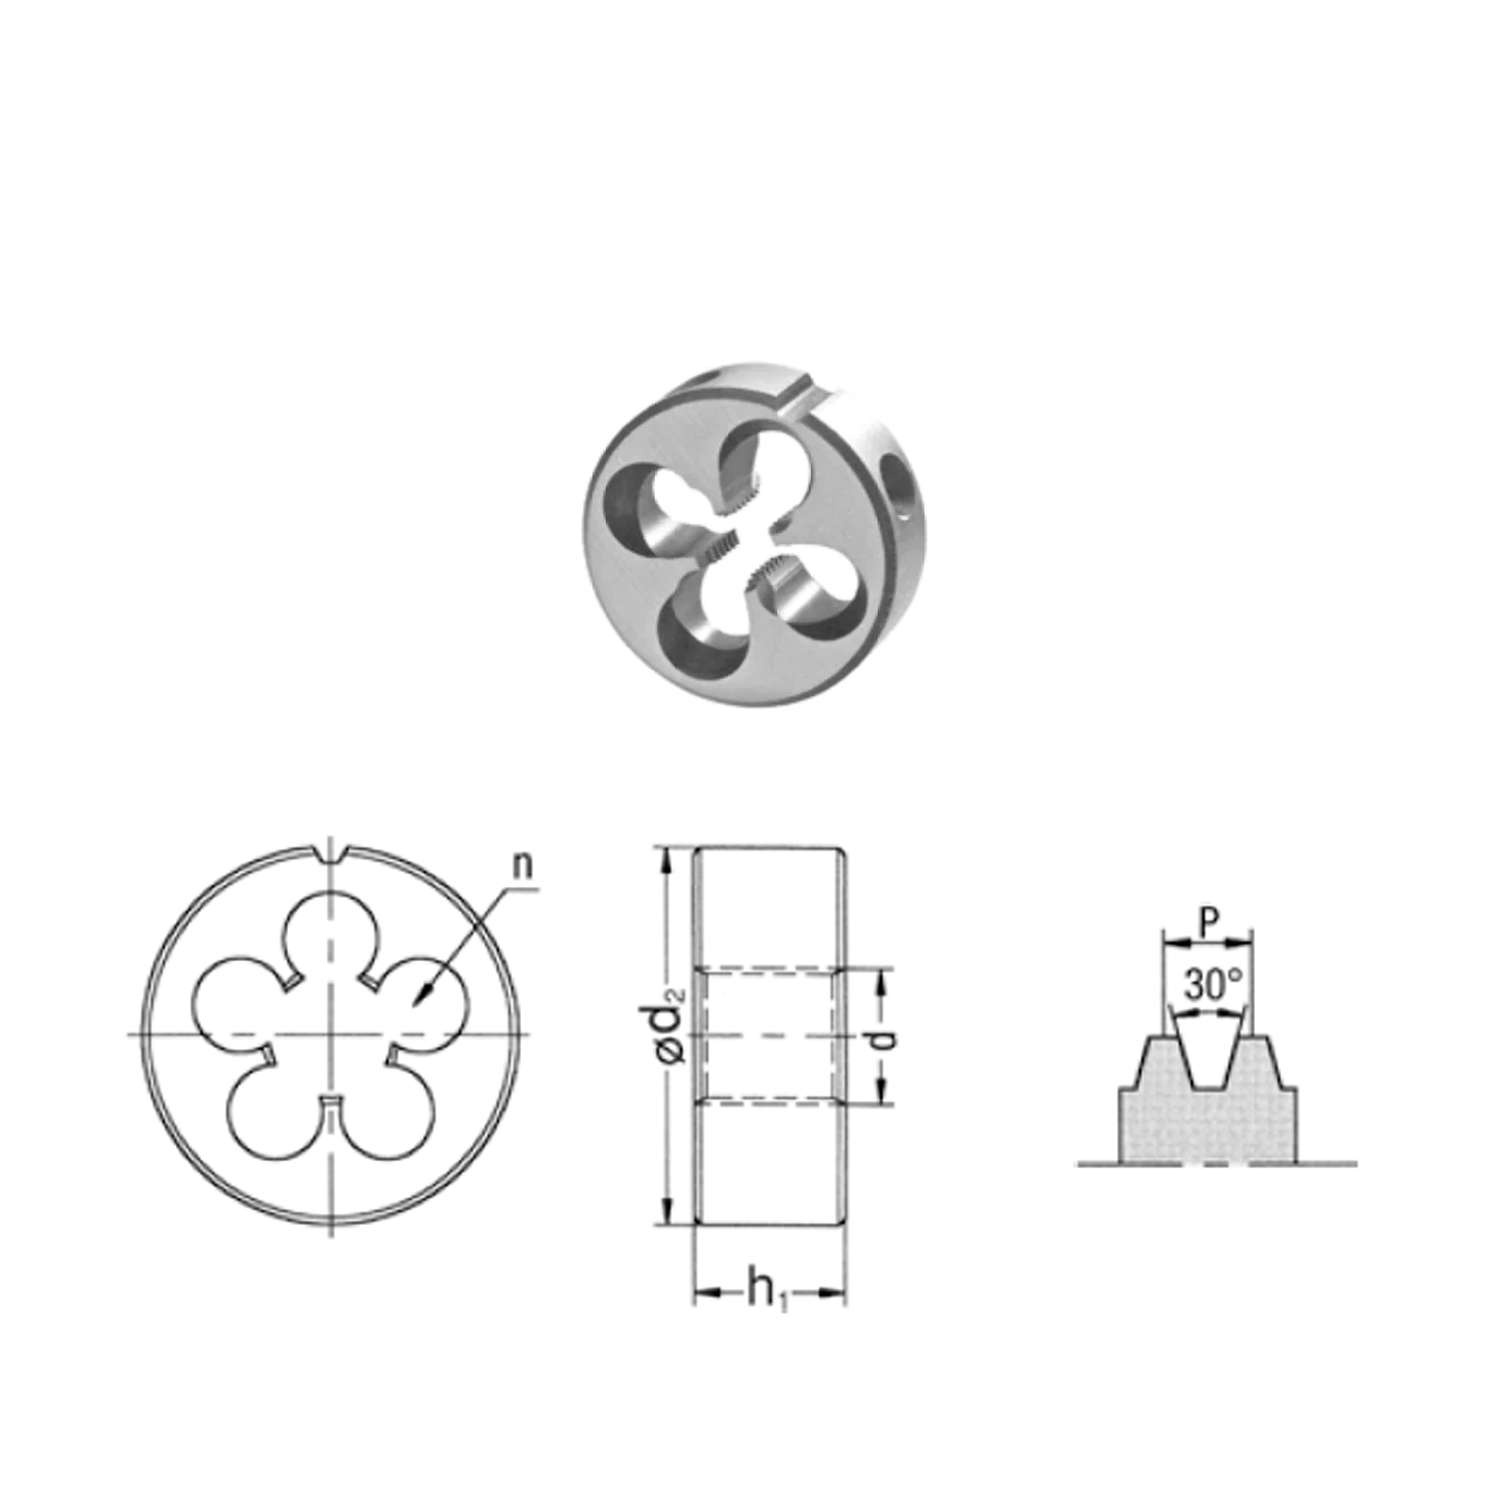
Filiera con imbocco corretto per filetti raggianti Rd - 470FC JBO JBO
Brand: Jbo
FILIERE CON IMBOCCO CORRETTO PER FILETTI RAGGIANTI DIN 405
Category: Arts & Entertainment > Hobbies & Creative Arts > Arts & Crafts > Art & Crafting Tools > Thread & Yarn Tools > Thread & Yarn Guides > Yarn Guides